Swarovski Optik

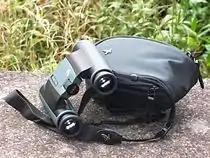
Swarovski CL 8×25 binoculars

SWAROVSKI OPTIK, headquartered in Absam, Tyrol, Austria is part of the Swarovski group of companies. Founded in 1949, the Austrian company specialises in the development and manufacturing of long-range optical instruments in the premium segment of the market, including binoculars, telescopes (spotting scopes), rifle scopes, range finders and night sight devices. The binoculars, spotting scopes, rifle scopes, and optronic instruments are products of choice for demanding users. The company’s success is based on its innovative strength, the quality and intrinsic value of its products, and their functional and esthetic design. The appreciation of nature is an essential part of its company philosophy and is reflected commendably in its environment-friendly production and its long-term commitment to selected nature conservation projects. The turnover in 2020 was 163.5 million euros (2019: 158.7 million euros), with an export ratio of 91%. The company has around 1,000 employees.